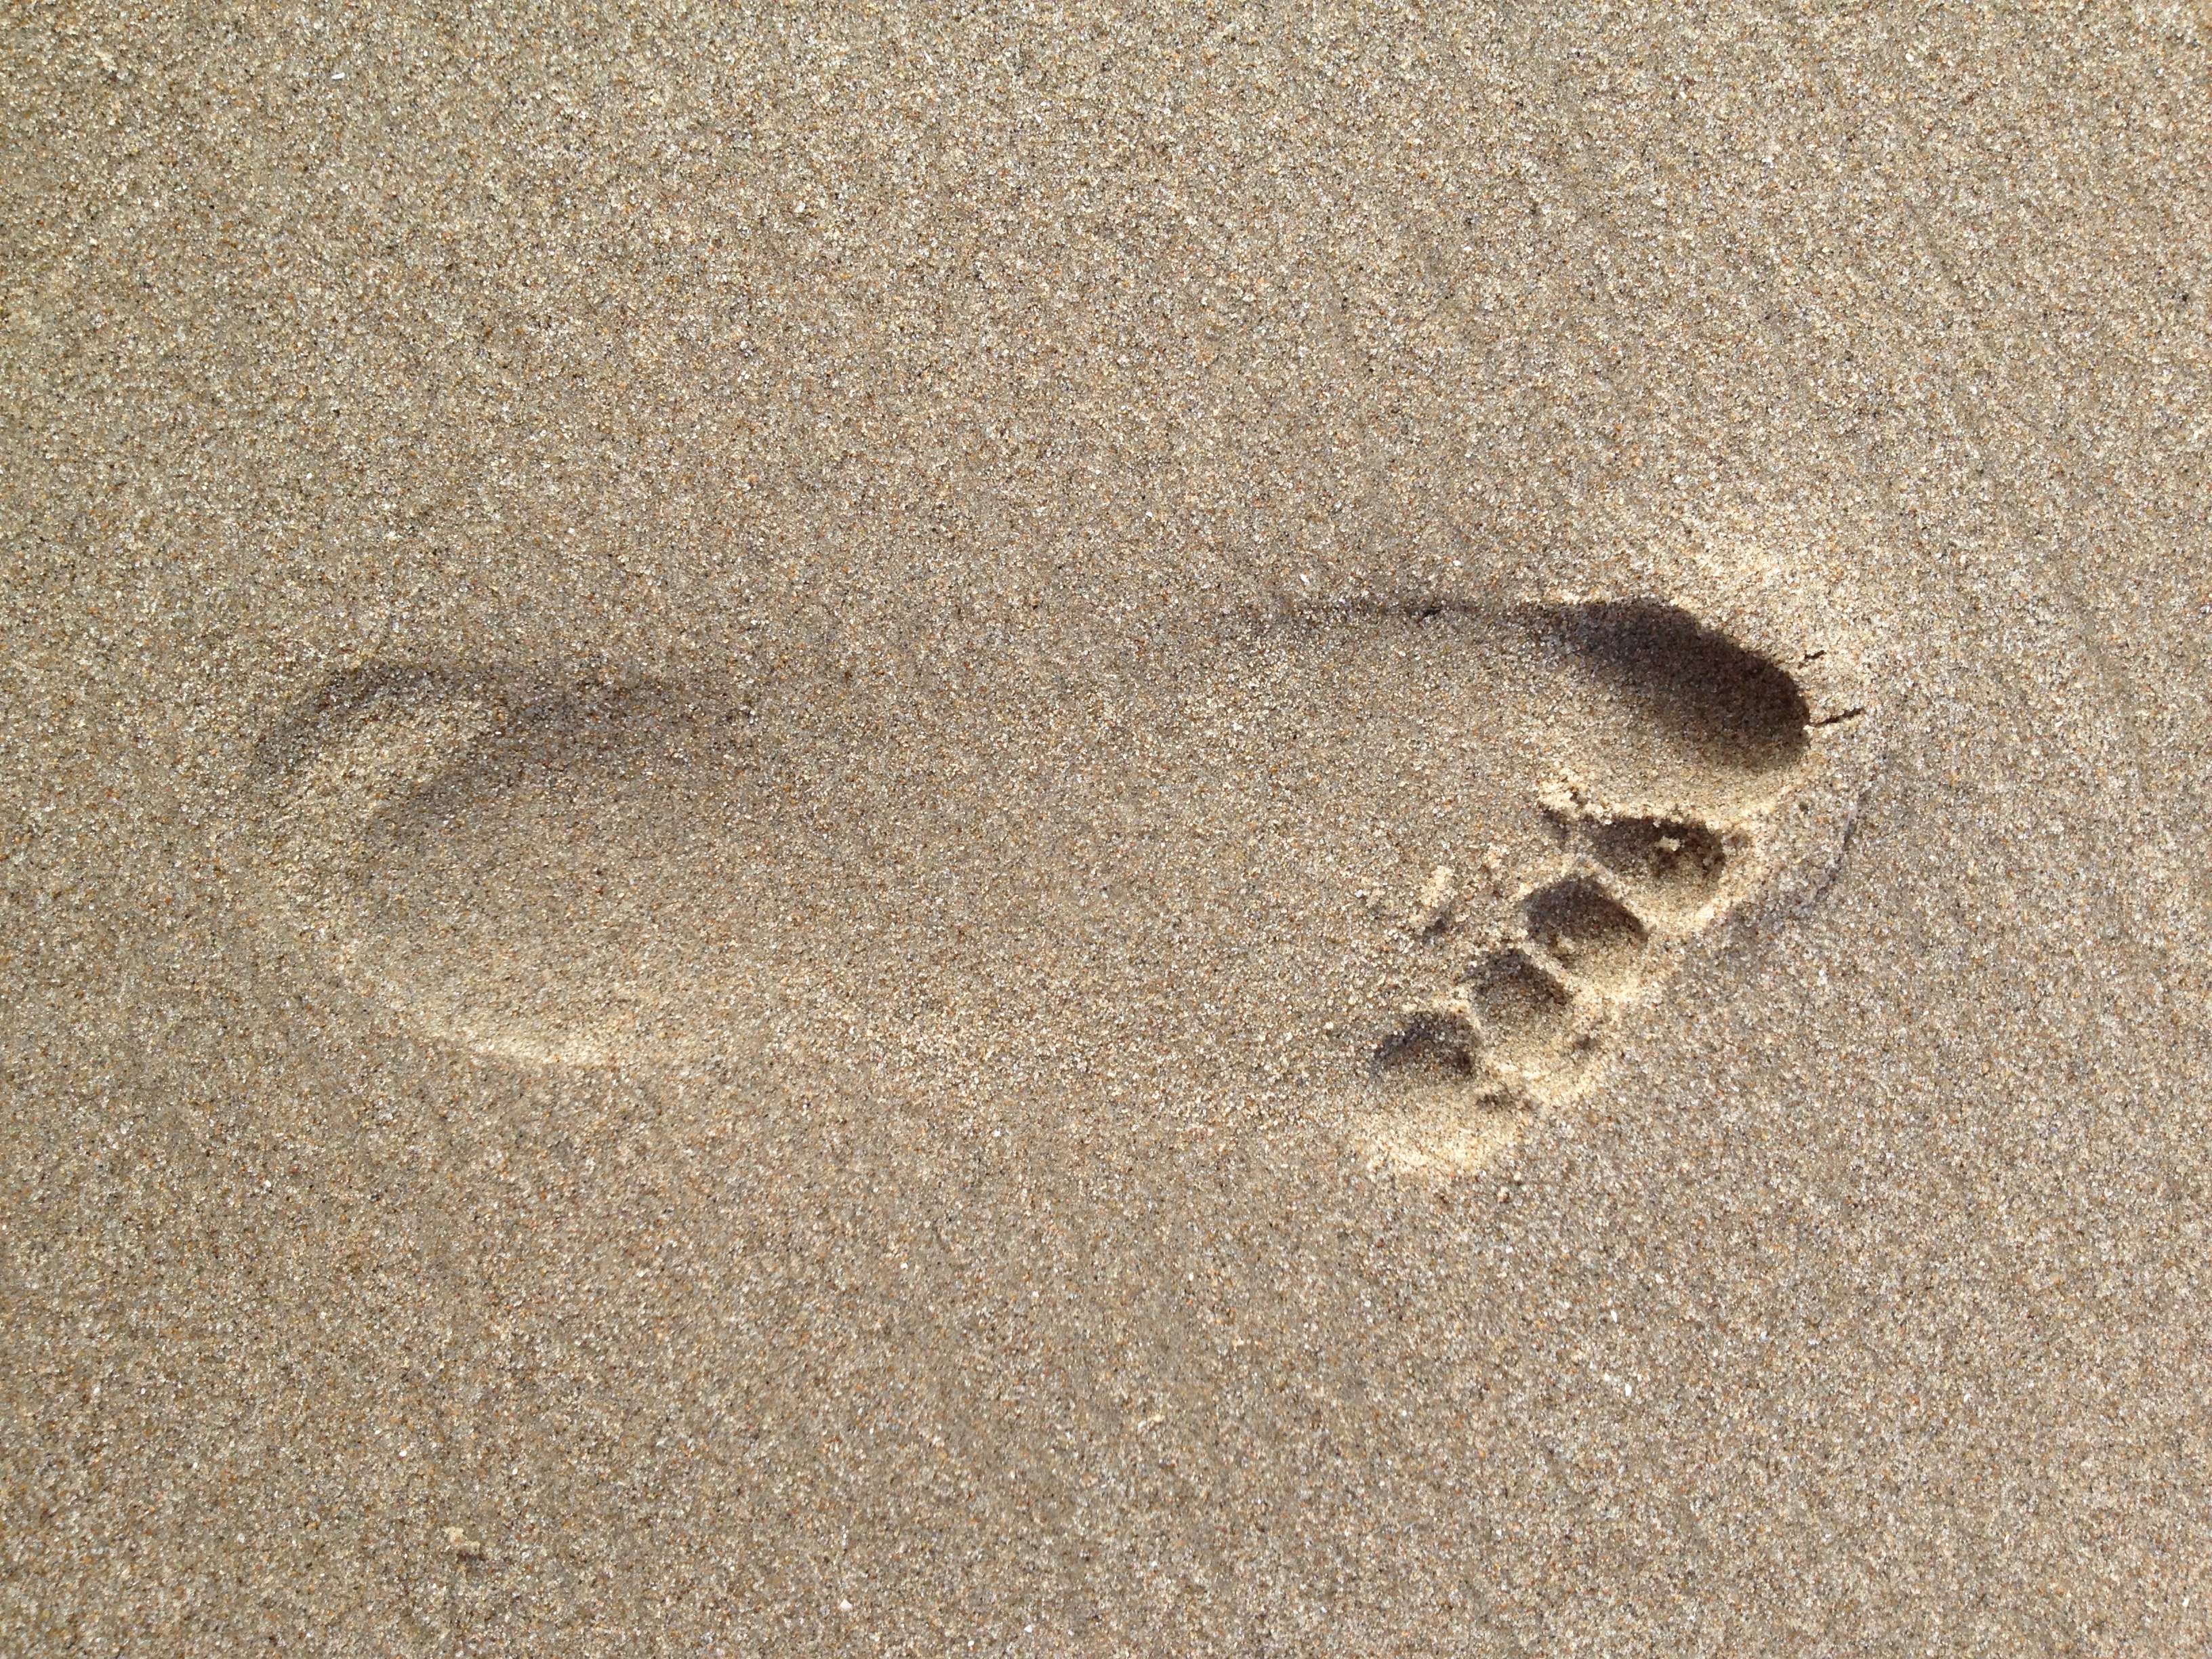
sand, wood, texture, floor, footprint, number, material, flooring